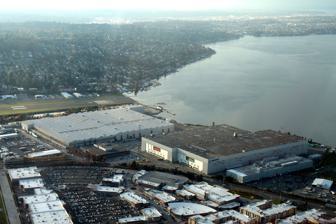
Building: Boeing Renton Factory
Country: United States of America
Year built: 1916
Airplane assembly facility in Renton, Washington Boeing Renton Factory Aerial view of Boeing Renton Factory adjacent to the Renton Municipal Airport in 2011 Built 1941 ( 1941 ) Operated 1941–July 1946 ( 1946-07 ) , 1949 ( 1949 ) –Present Location Renton, Washington Coordinates 47°29′57″N 122°12′32″W / 47.4993°N 122.209°W / 47.4993; -122.209 Industry Aerospace Products Boeing 737 MAX Boeing P-8 Poseidon Area 1,100,000 square feet (100,000 m 2 ) Owner(s) Boeing Commercial Airplanes The Boeing Renton Factory is the Boeing Company's manufacturing facility for narrow-body commercial airliners, and their military derivatives. Production includes the Boeing 737 MAX passenger airliner and the Boeing P-8 Poseidon military patrol aircraft. The factory covers 1,100,000 square feet (100,000 m 2 ) of floor space. The factory lies adjacent to Renton Municipal Airport . Background The Boeing Renton Factory is built on land reclaimed by the lowering of the level of Lake Washington in 1916. At that time, it was purchased by industrialist Charles H. Burnett who intended to use it for coal storage and shipment. Those plans never came to be, and the semi-swampland was used as a hay farm. In 1936, Burnett's daughter Amy Louise Burnett Bond, transferred the land back to the state of Washington. Coincidentally, Burnett Bond was a close friend of Bertha Potter (wife of William E. Boeing ), being both her godmother, and living with her family while she attended finishing school. At the start of World War II, the property was transferred from the state to the federal government. Due to its location on a large body of water, the Navy Department worked to establish a flying boat aircraft factory on the land for production of the Boeing XPBB Sea Ranger . This order was cancelled, however, to free the factory for production of the Boeing B-29 Superfortress , the factory being transferred to the Army in exchange for use of the North American Aviation 's Kansas City factory for production of the land-based B-25 Mitchell for the Marine Corps . After the end of World War II, the Superfortress production line was no longer necessary, and the plant closed in July 1946. The building was used for other purposes, including as a temporary home for a circus. Boeing reopened the Renton plant in 1949 to build the Boeing C-97 Stratofreighter and it has been in use since. The Renton plant would also be used as a shipbuilding facility from 1974 to 1985, building the Pegasus-class hydrofoil for the Navy, and commercial Boeing 929 jetfoils alongside the aircraft production lines. The factory has its own rail spur where BNSF Railway trains can deliver parts to the factory. This practice started in the 1960s during the construction of the 707, but has become most prominent during the construction of the 737, with the entire fuselage being delivered to the factory by rail. Aircraft production history Boeing B-29 Superfortress Main article: Boeing B-29 Superfortress At the start of World War II, the factory was used for production of the Boeing B-29 Superfortress . A total of 1,119 B-29s were built in the Renton plant. Boeing C-97 Stratofreighter Main article: Boeing C-97 Stratofreighter The plant was briefly closed at the end of World War II, but by 1949 it was re-opened to build the Boeing C-97 Stratofreighter for the United States Air Force. In all, 943 C-97s were built in the Renton plant. Boeing 707/KC-135 Stratotanker The Boeing 367-80 during its roll-out from Renton in May 1954 Main articles: Boeing 707 , Boeing KC-135 Stratotanker , and Boeing 367-80 In 1952, Boeing began developing the Boeing 367-80 , to demonstrate the advantages of jet propulsion for commercial aviation . Nicknamed the "Dash 80," the prototype rolled out of the Renton factory in May 1954 and would become the basis for two different production aircraft: the military KC-135 Stratotanker and the 707 , the first successful commercial jetliner. Production of the KC-135 Stratotanker began first, and the initial aircraft to roll out in August 1956 was named City of Renton . A total of 803 Stratotankers would be built, and as of 2022 [update] , many remain in service. The first production Boeing 707 was rolled out at Renton on October 28, 1957, and helped lead exponential growth in air travel. The 707 would prove to be a victim of its own success, too small to handle the increased numbers of passengers it had ushered in, and its design did not allow for a stretching of the fuselage. Commercial sales of the Boeing 707 ceased in 1978 after a total of 865 had been built. The airframe would continued to be built in limited numbers until April 30, 1991, for conversion into the E-3 Sentry and C-137 Stratoliner military aircraft. Boeing 727 Main article: Boeing 727 In 1963, Boeing introduced the 727, a lighter tri-jet . Compared to the heavier 707 quad-jet , the 727 could operate on shorter flight lengths from smaller airports (sometimes called "short and thin" routes). The aircraft became the best-selling jetliner of the 1960s and a mainstay of the U.S. domestic airline market. A total of 1,832 aircraft were produced at the Renton plant before it was discontinued in 1984 in favor of the Boeing 757 Boeing 737 Assembly of a 737 in the Renton Factory Main articles: Boeing 737 , Boeing 737 Classic , Boeing 737 Next Generation , and Boeing 737 MAX In 1967, Boeing introduced the 737, envisioned as a complement to the 727 that could operate on even shorter and thinner routes. The 737 would retain the 707 fuselage cross-section, but with only two engines. The aircraft proved extremely popular and as of March 2022 [update] , a total of 10,963 have been built across four generations, offering several variants for 85 to 215 passengers. The Renton factory also produces airframes for the P-8 Poseidon , a maritime patrol "submarine hunter" aircraft for the United States Navy . Boeing 737 aircraft typically leave the Renton factory complete, but not yet ready for customer delivery. After a first test flight, the aircraft land at Boeing Field in Seattle , where final preparations for delivery are made including aircraft painting, interior fitting installation, and test flights. For customers based in China, the final preparations are made at Boeing's completion center in Zhoushan , China Boeing 757 Main article: Boeing 757 In 1982, Boeing introduced the 757 , a twinjet successor to the 727. The aircraft was longer than the 737, offering additional capacity, and was capable of operating over longer routes. A total of 1,049 aircraft were produced before the model was cancelled due to declining sales. The last aircraft rolled off the line on October 28, 2004. See also Aviation portal Boeing Everett Factory – The company's wide-body aircraft manufacturing facility located north of Seattle Boeing South Carolina – The company's manufacturing facility for the 787 Dreamliner Airbus Mobile – A competing narrow-body aircraft manufacturing facility References